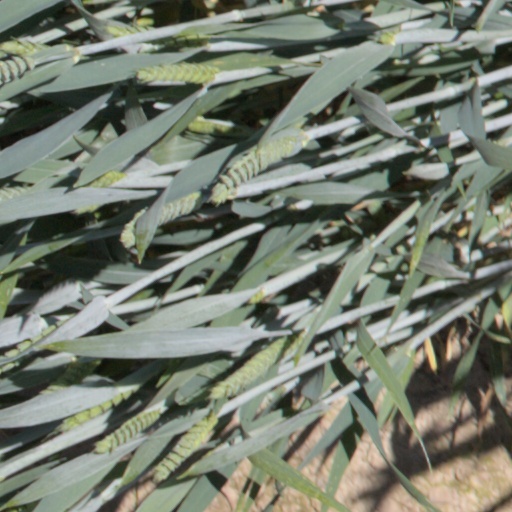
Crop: wheat